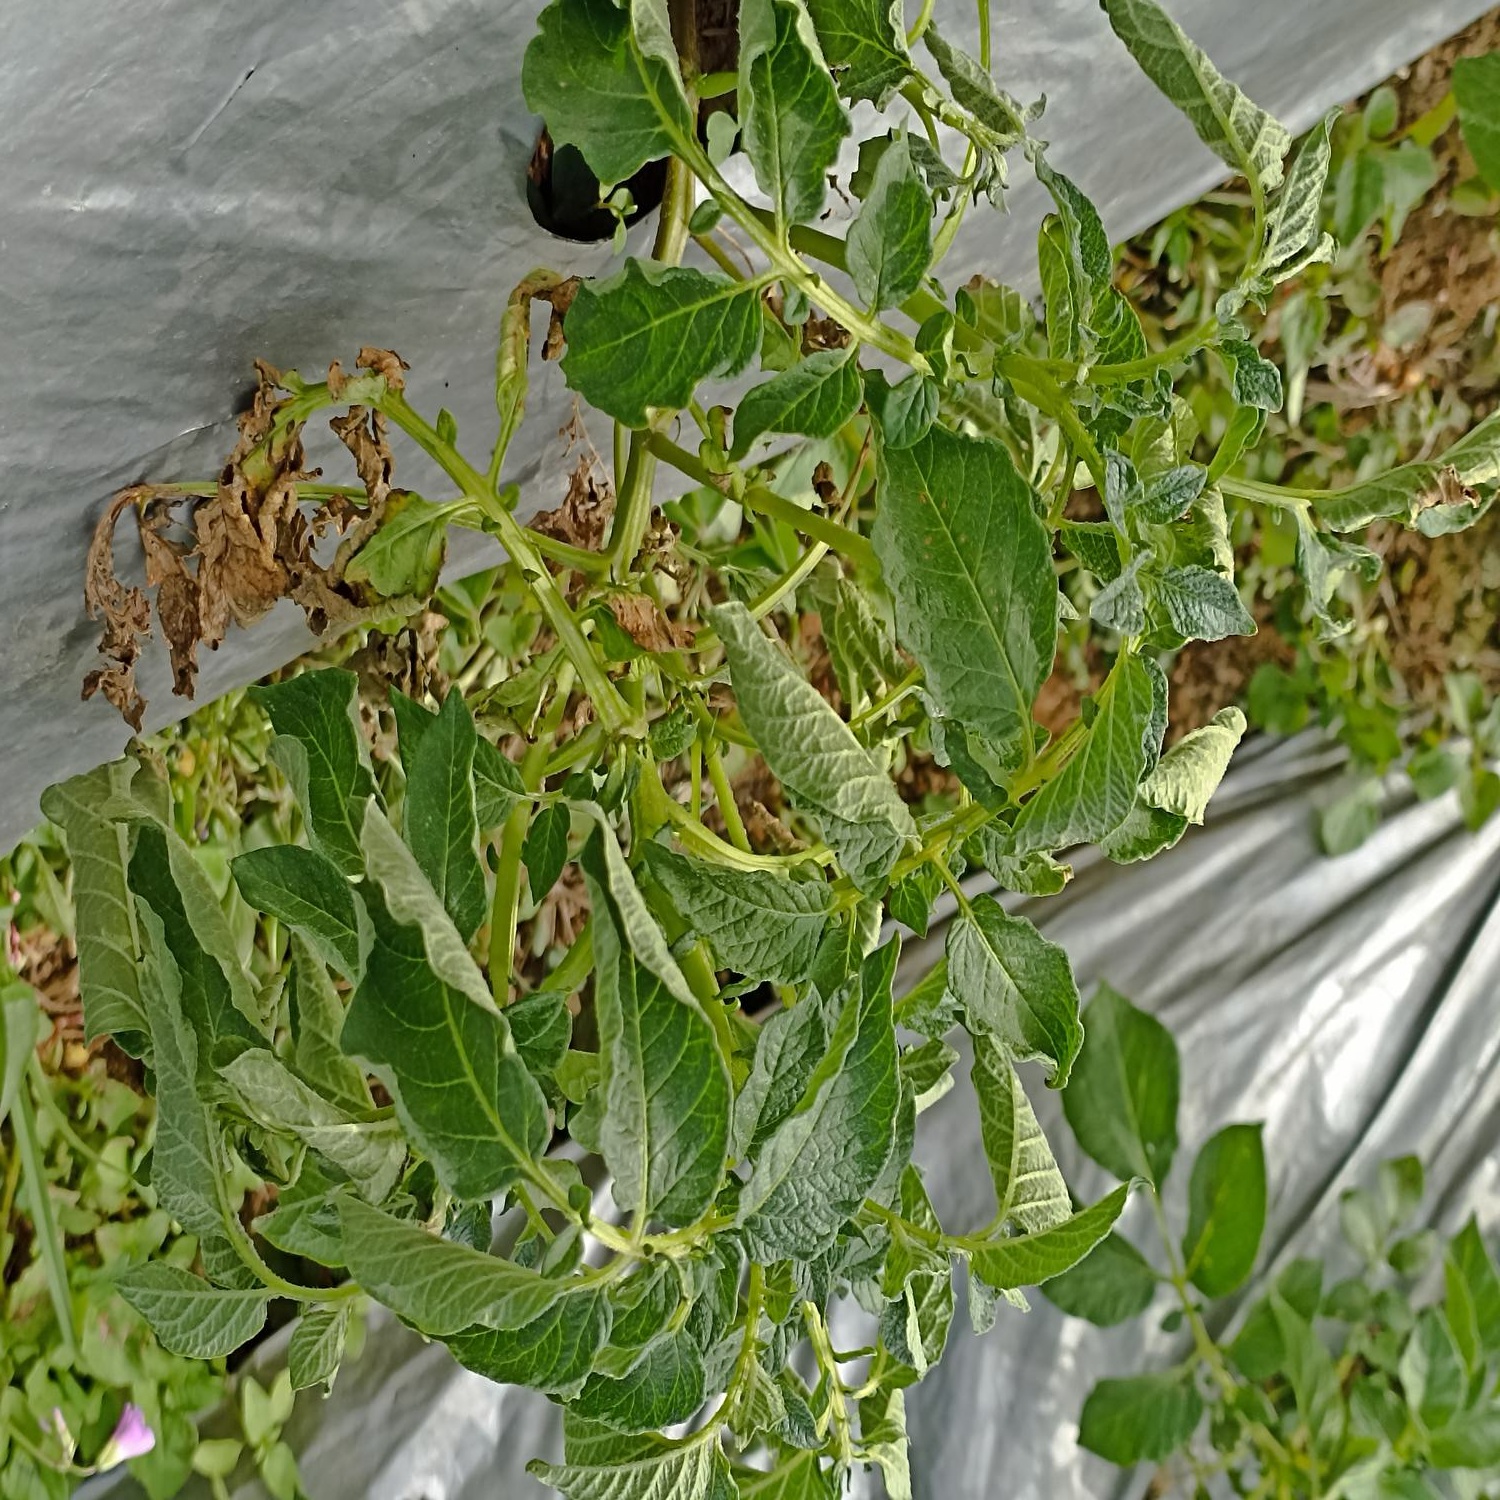
Etiqueta: Pudricion_Parda